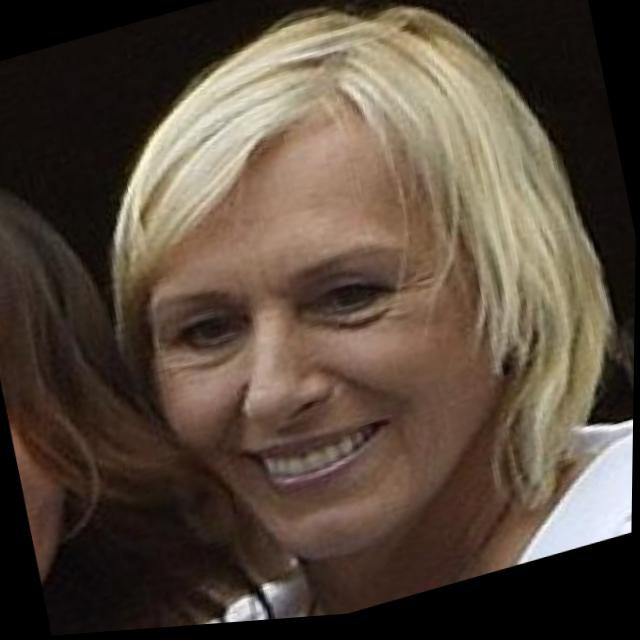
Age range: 45-64